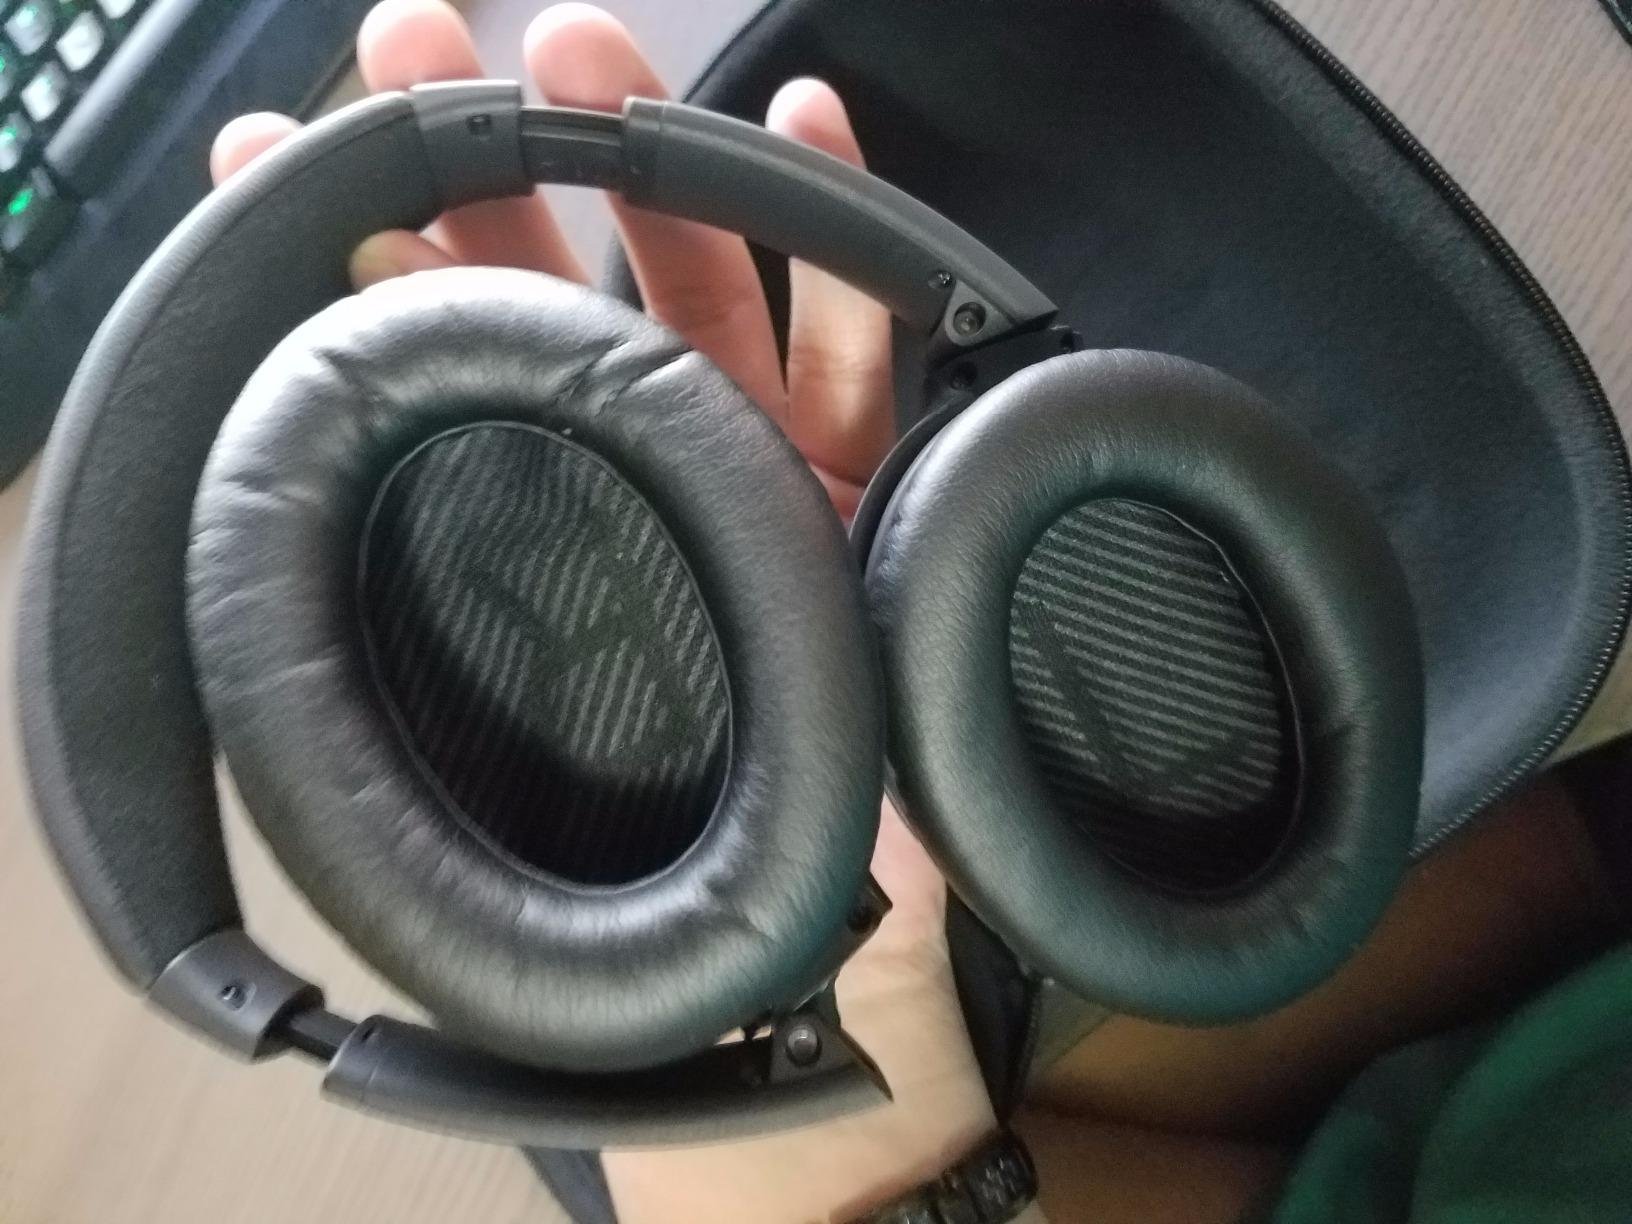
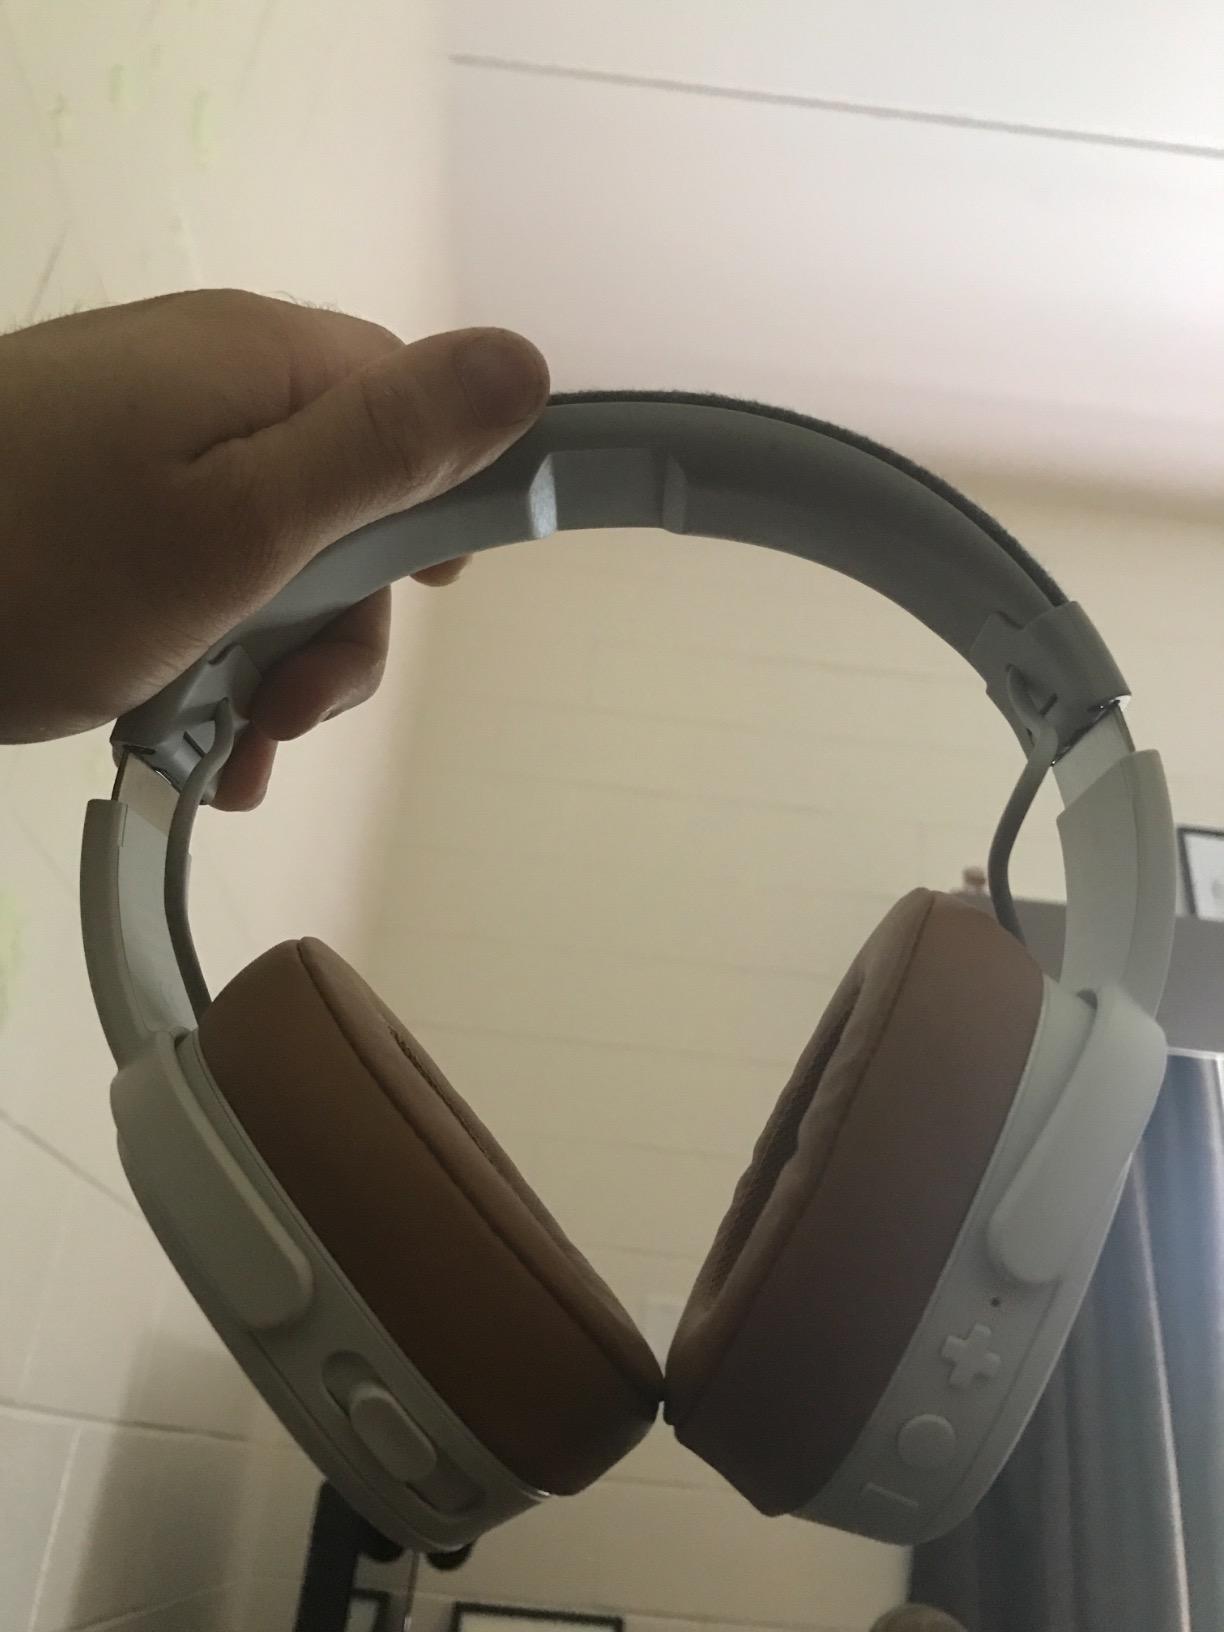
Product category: headphones
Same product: no